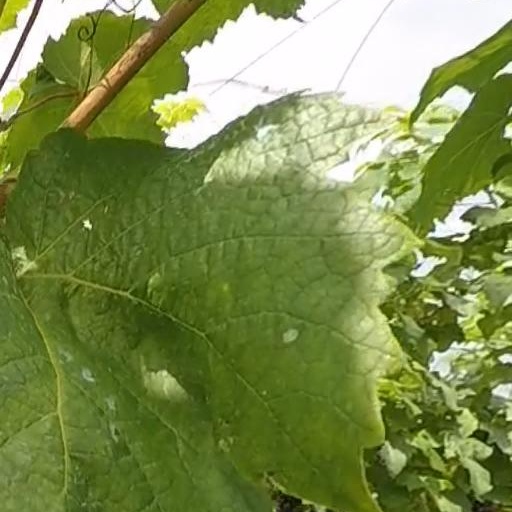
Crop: grape